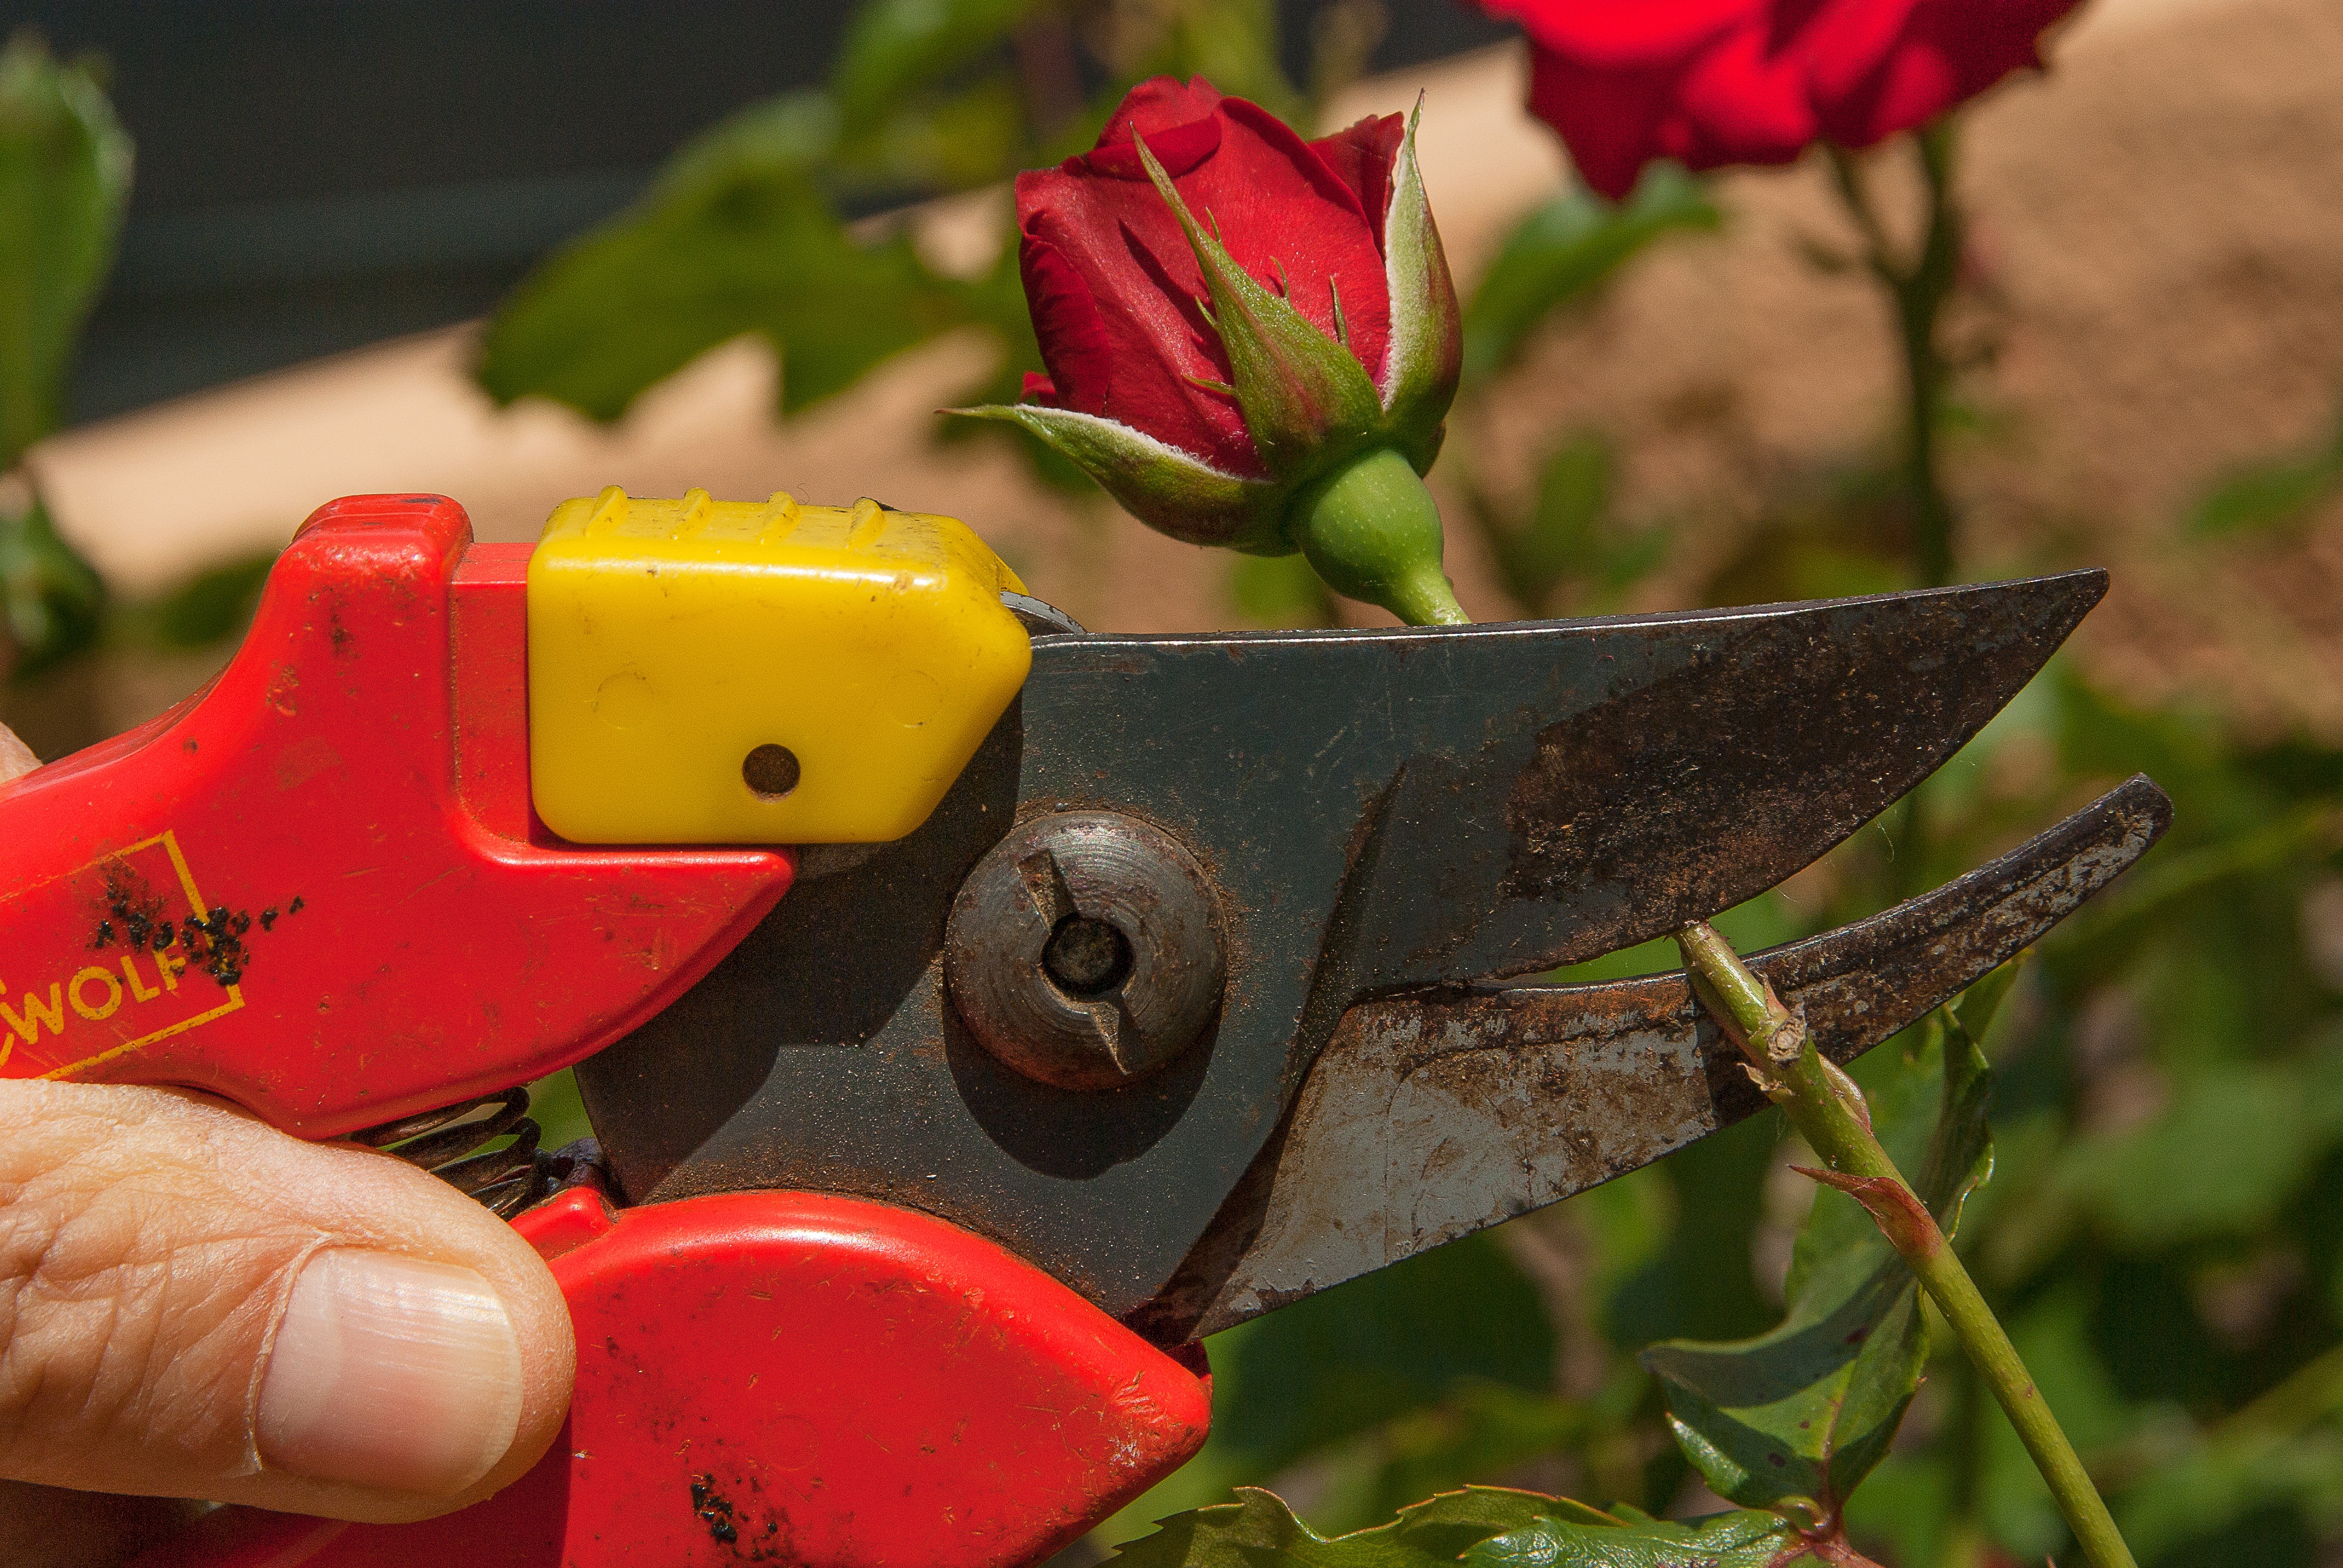
flower, red, roses, size, gardener, macro photography, secateur